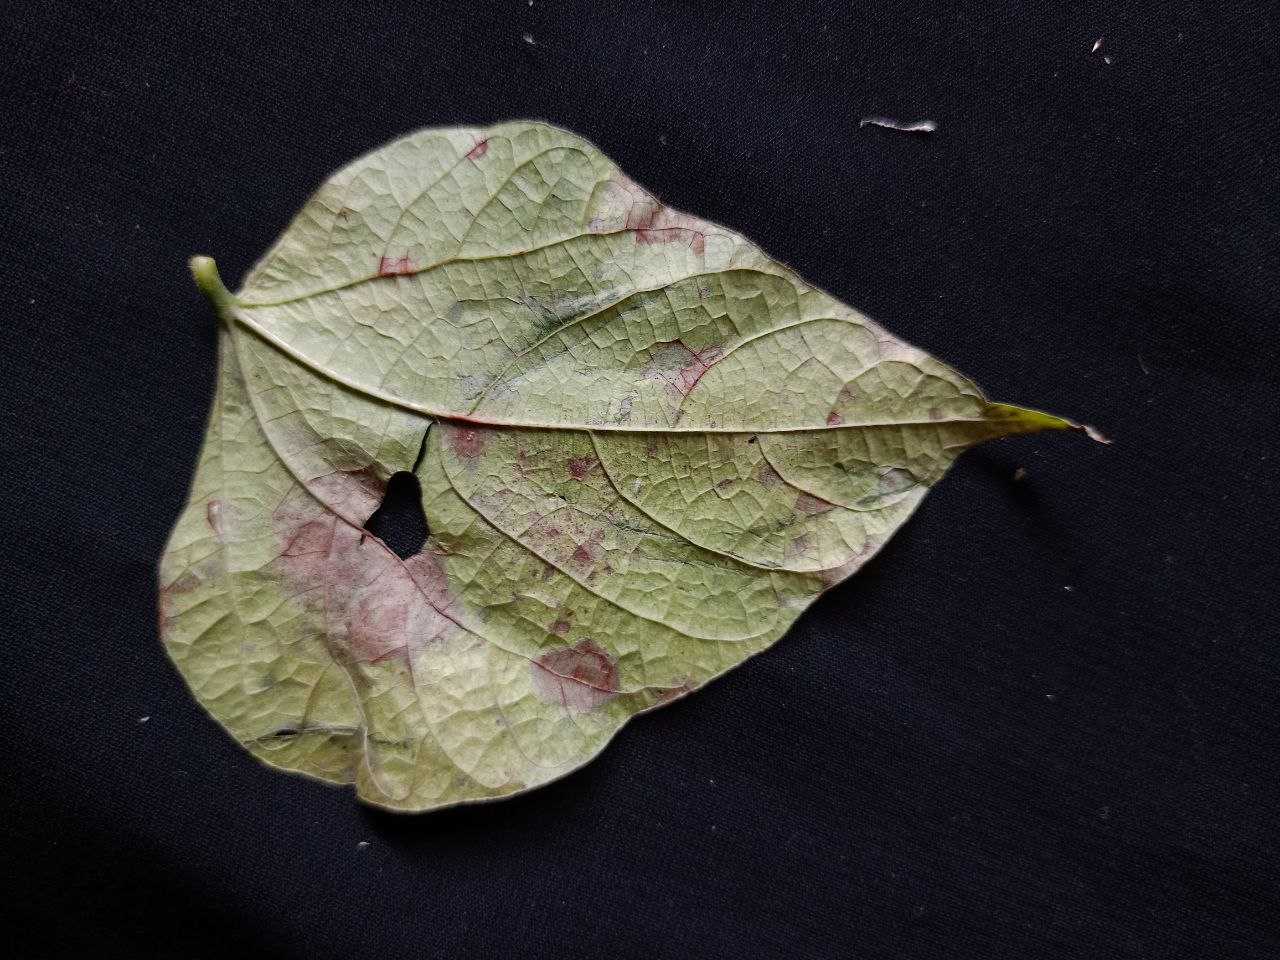
Crop: bean
Leaf condition: Blight